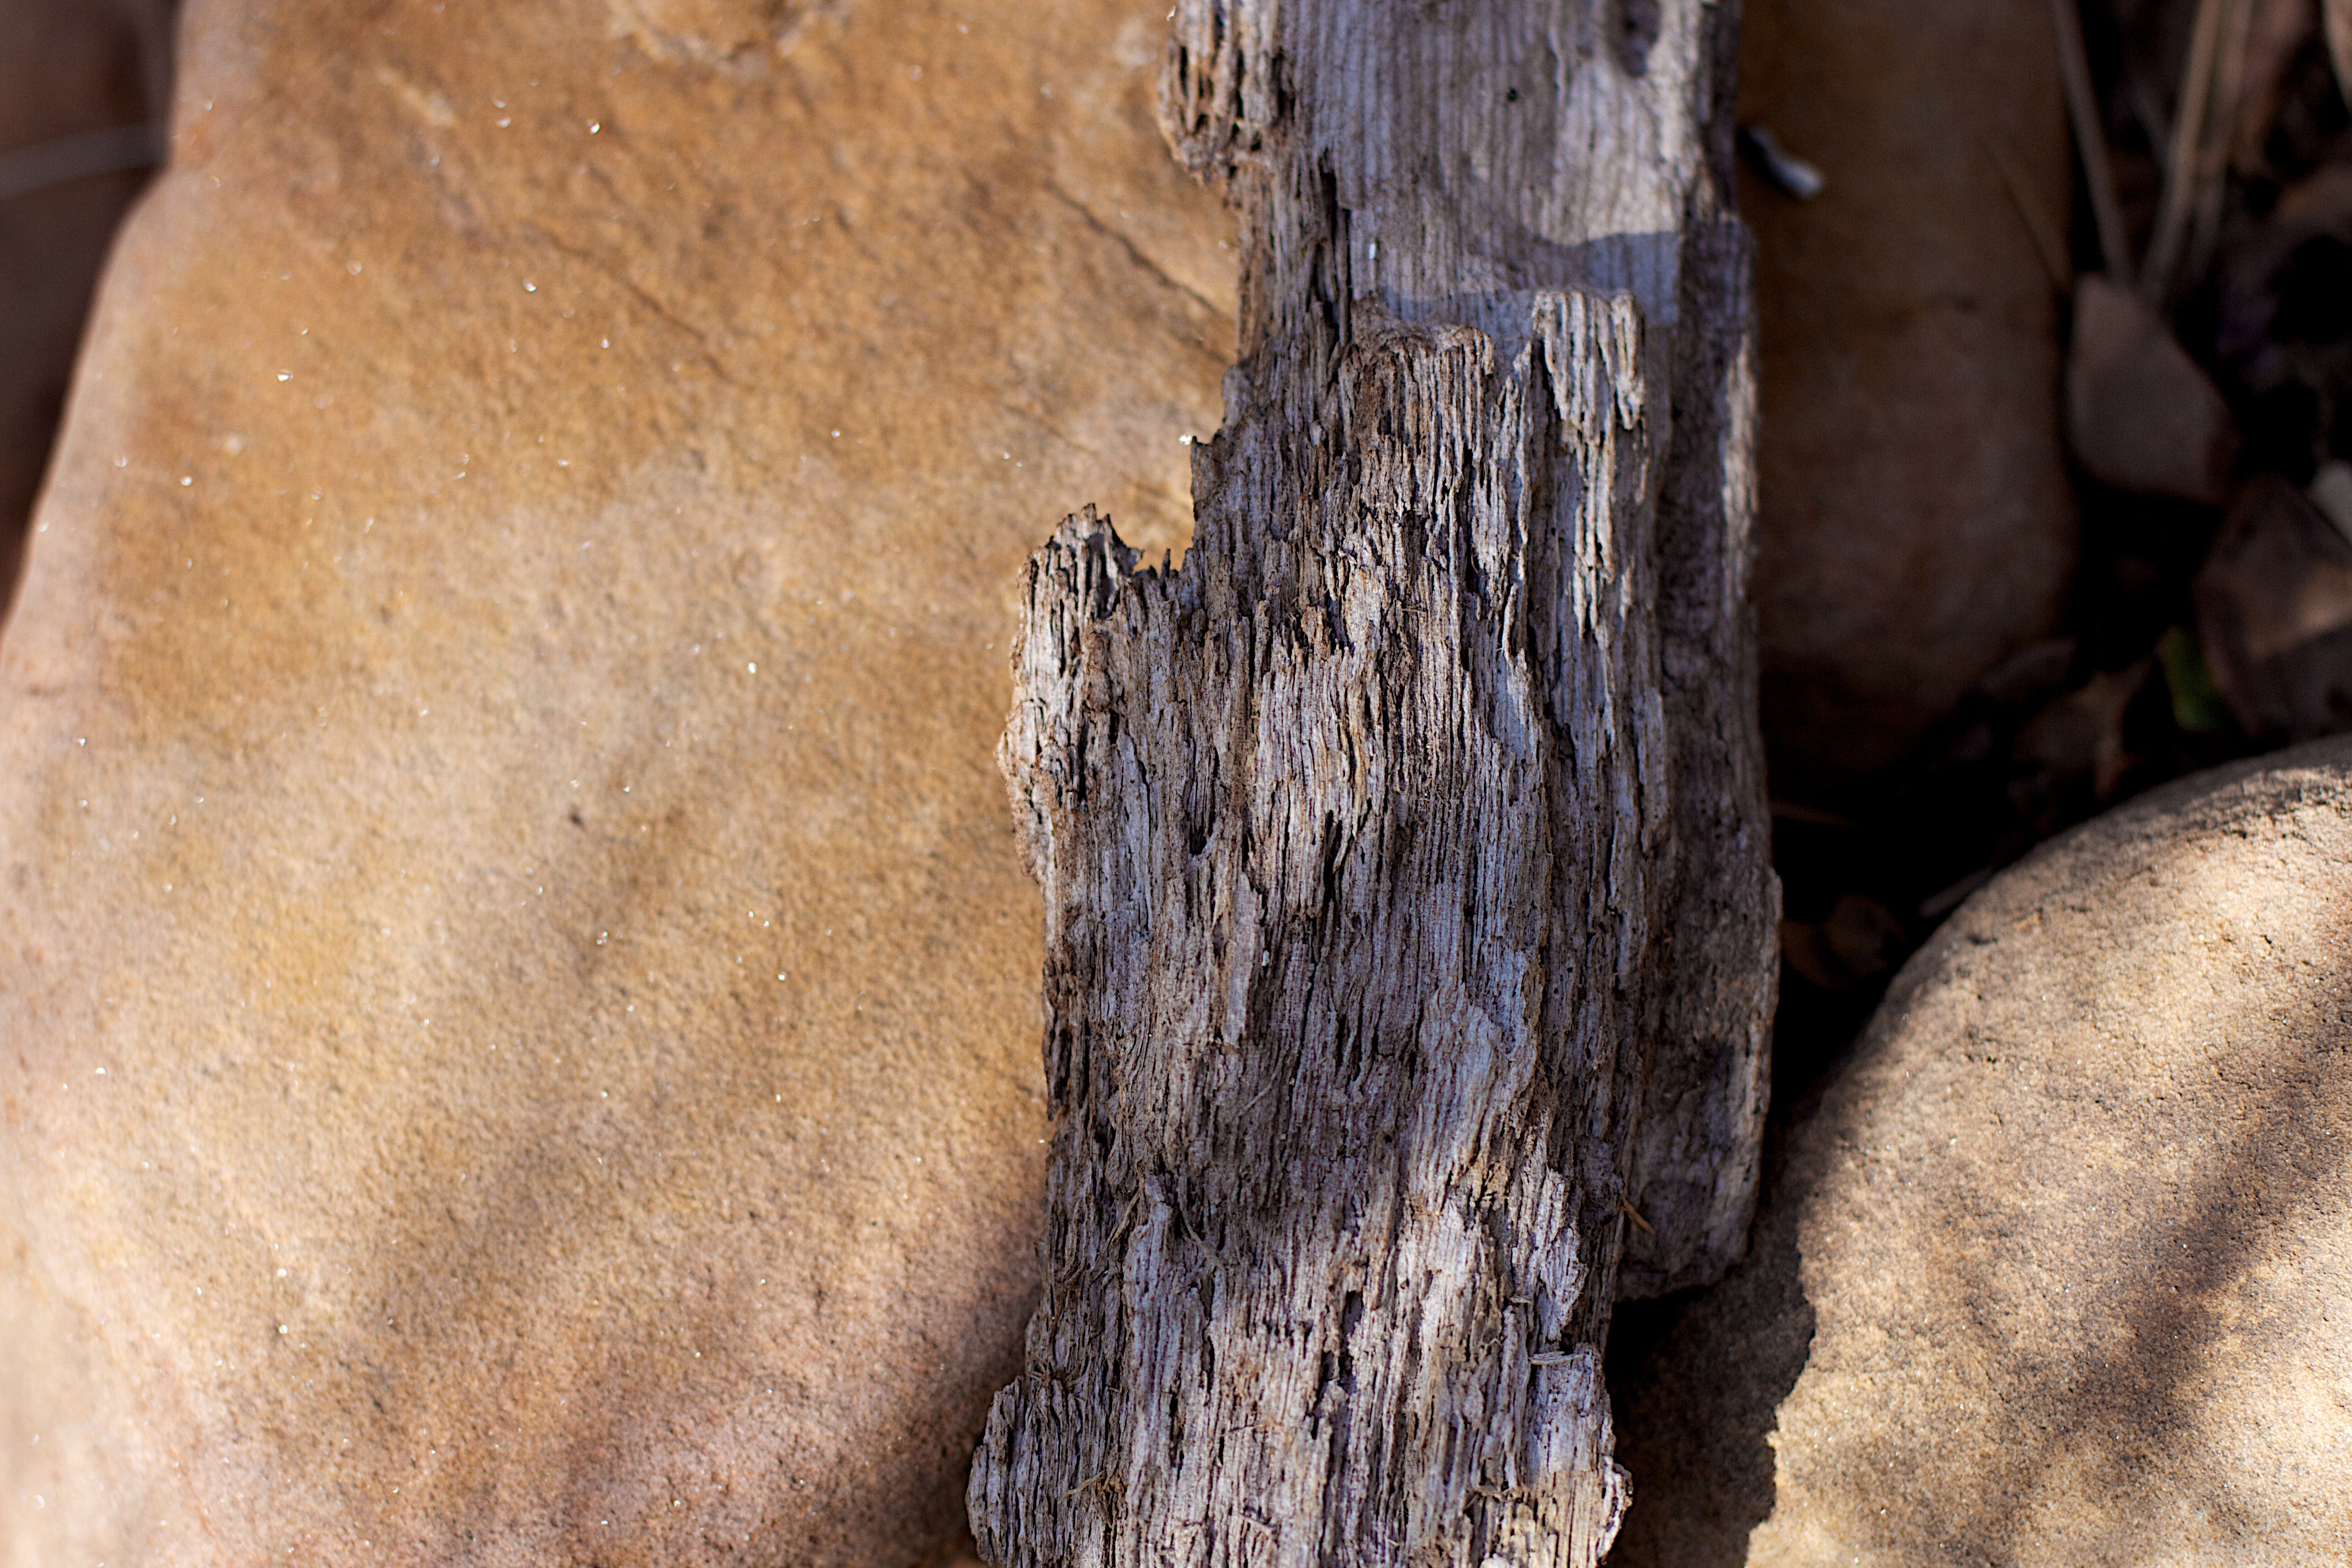
tree, nature, rock, branch, plant, wood, leaf, trunk, wildlife, soil, close up, cool image, geology, macro photography, woody plant